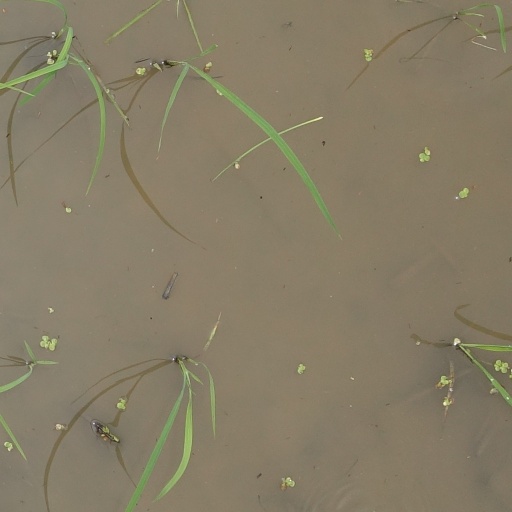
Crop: rice